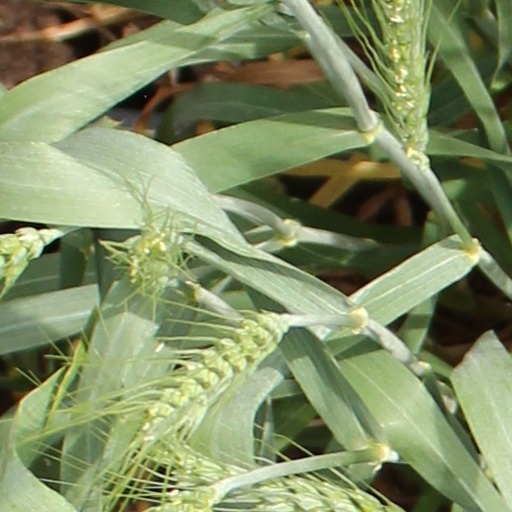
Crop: wheat